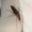
Label: cockroach